Razhevo

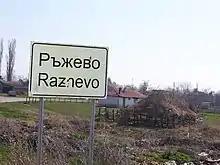
The worn entry sign at Razhevo.

The village is located 30 km north of Plovdiv and is 30 km south of Karlovo. It is on the left, depressed bank of the river Stryama, the left tributary of the Maritsa river. It is in the center of one of the flattest places in Bulgaria and in cloudy weather the Thracian plain can be seen in all directions, except for the blockage of an occasional hill. When it is sunny, Sredna Gora and Stara Planina can be seen further back.